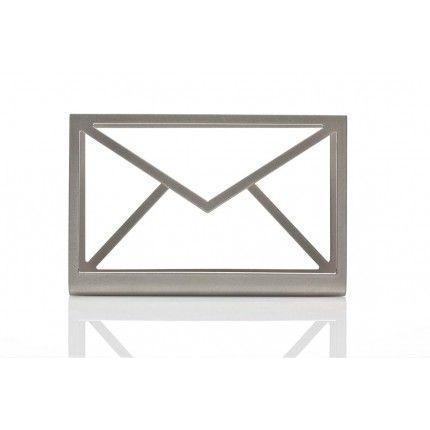
this desktop simulate an envelope made of metal , used to store letters and documents .